September 1951 lunar eclipse

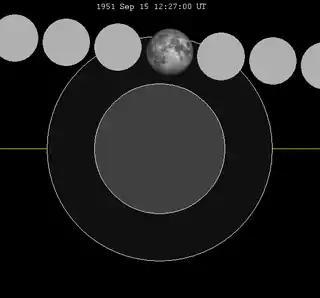
The Moon's hourly motion shown right to left

A penumbral lunar eclipse occurred at the Moon’s ascending node of orbit on Saturday, September 15, 1951, with an umbral magnitude of −0.1927. A lunar eclipse occurs when the Moon moves into the Earth's shadow, causing the Moon to be darkened. A penumbral lunar eclipse occurs when part or all of the Moon's near side passes into the Earth's penumbra. Unlike a solar eclipse, which can only be viewed from a relatively small area of the world, a lunar eclipse may be viewed from anywhere on the night side of Earth. Occurring about 3.6 days after perigee (on September 11, 1951, at 21:30 UTC), the Moon's apparent diameter was larger.